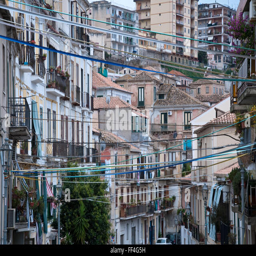
a road staged in celebration with colored cords